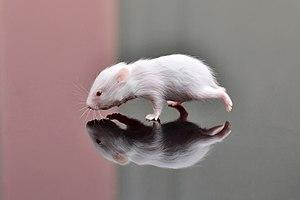
Le Hamster doré est un petit rongeur originaire de Syrie et de Turquie. Il s'agit d'une espèce de hamster très répandue en captivité un peu partout dans le monde. Certaines races de Hamster syrien, élevées comme animaux de laboratoire ou de compagnie, sont même considérées comme domestiques par des pays comme la France. L'espèce est également appelée Hamster roux, Hamster de Syrie, Hamster syrien ou bien encore hamster panda, nom donné souvent par les animaleries pour les hamsters noirs et blancs.